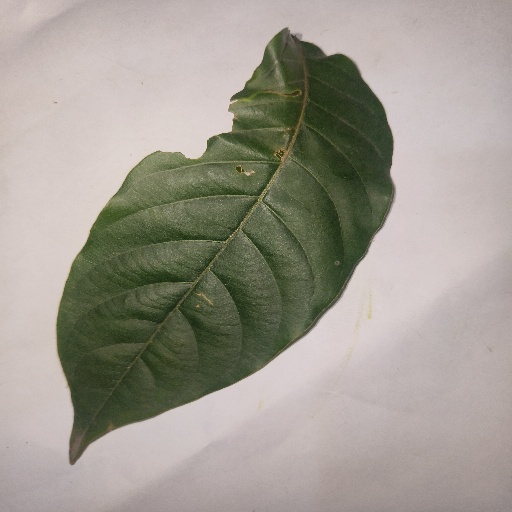
Species: HariTaki
Leaf condition: Bacterial Spot